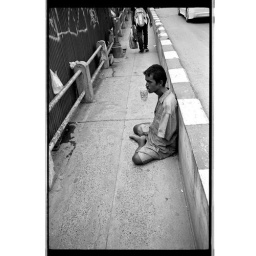
a man alone in the street with his cup - Bangkok, city of angels